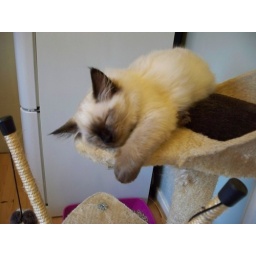
Poppy sleeping after running around wild.